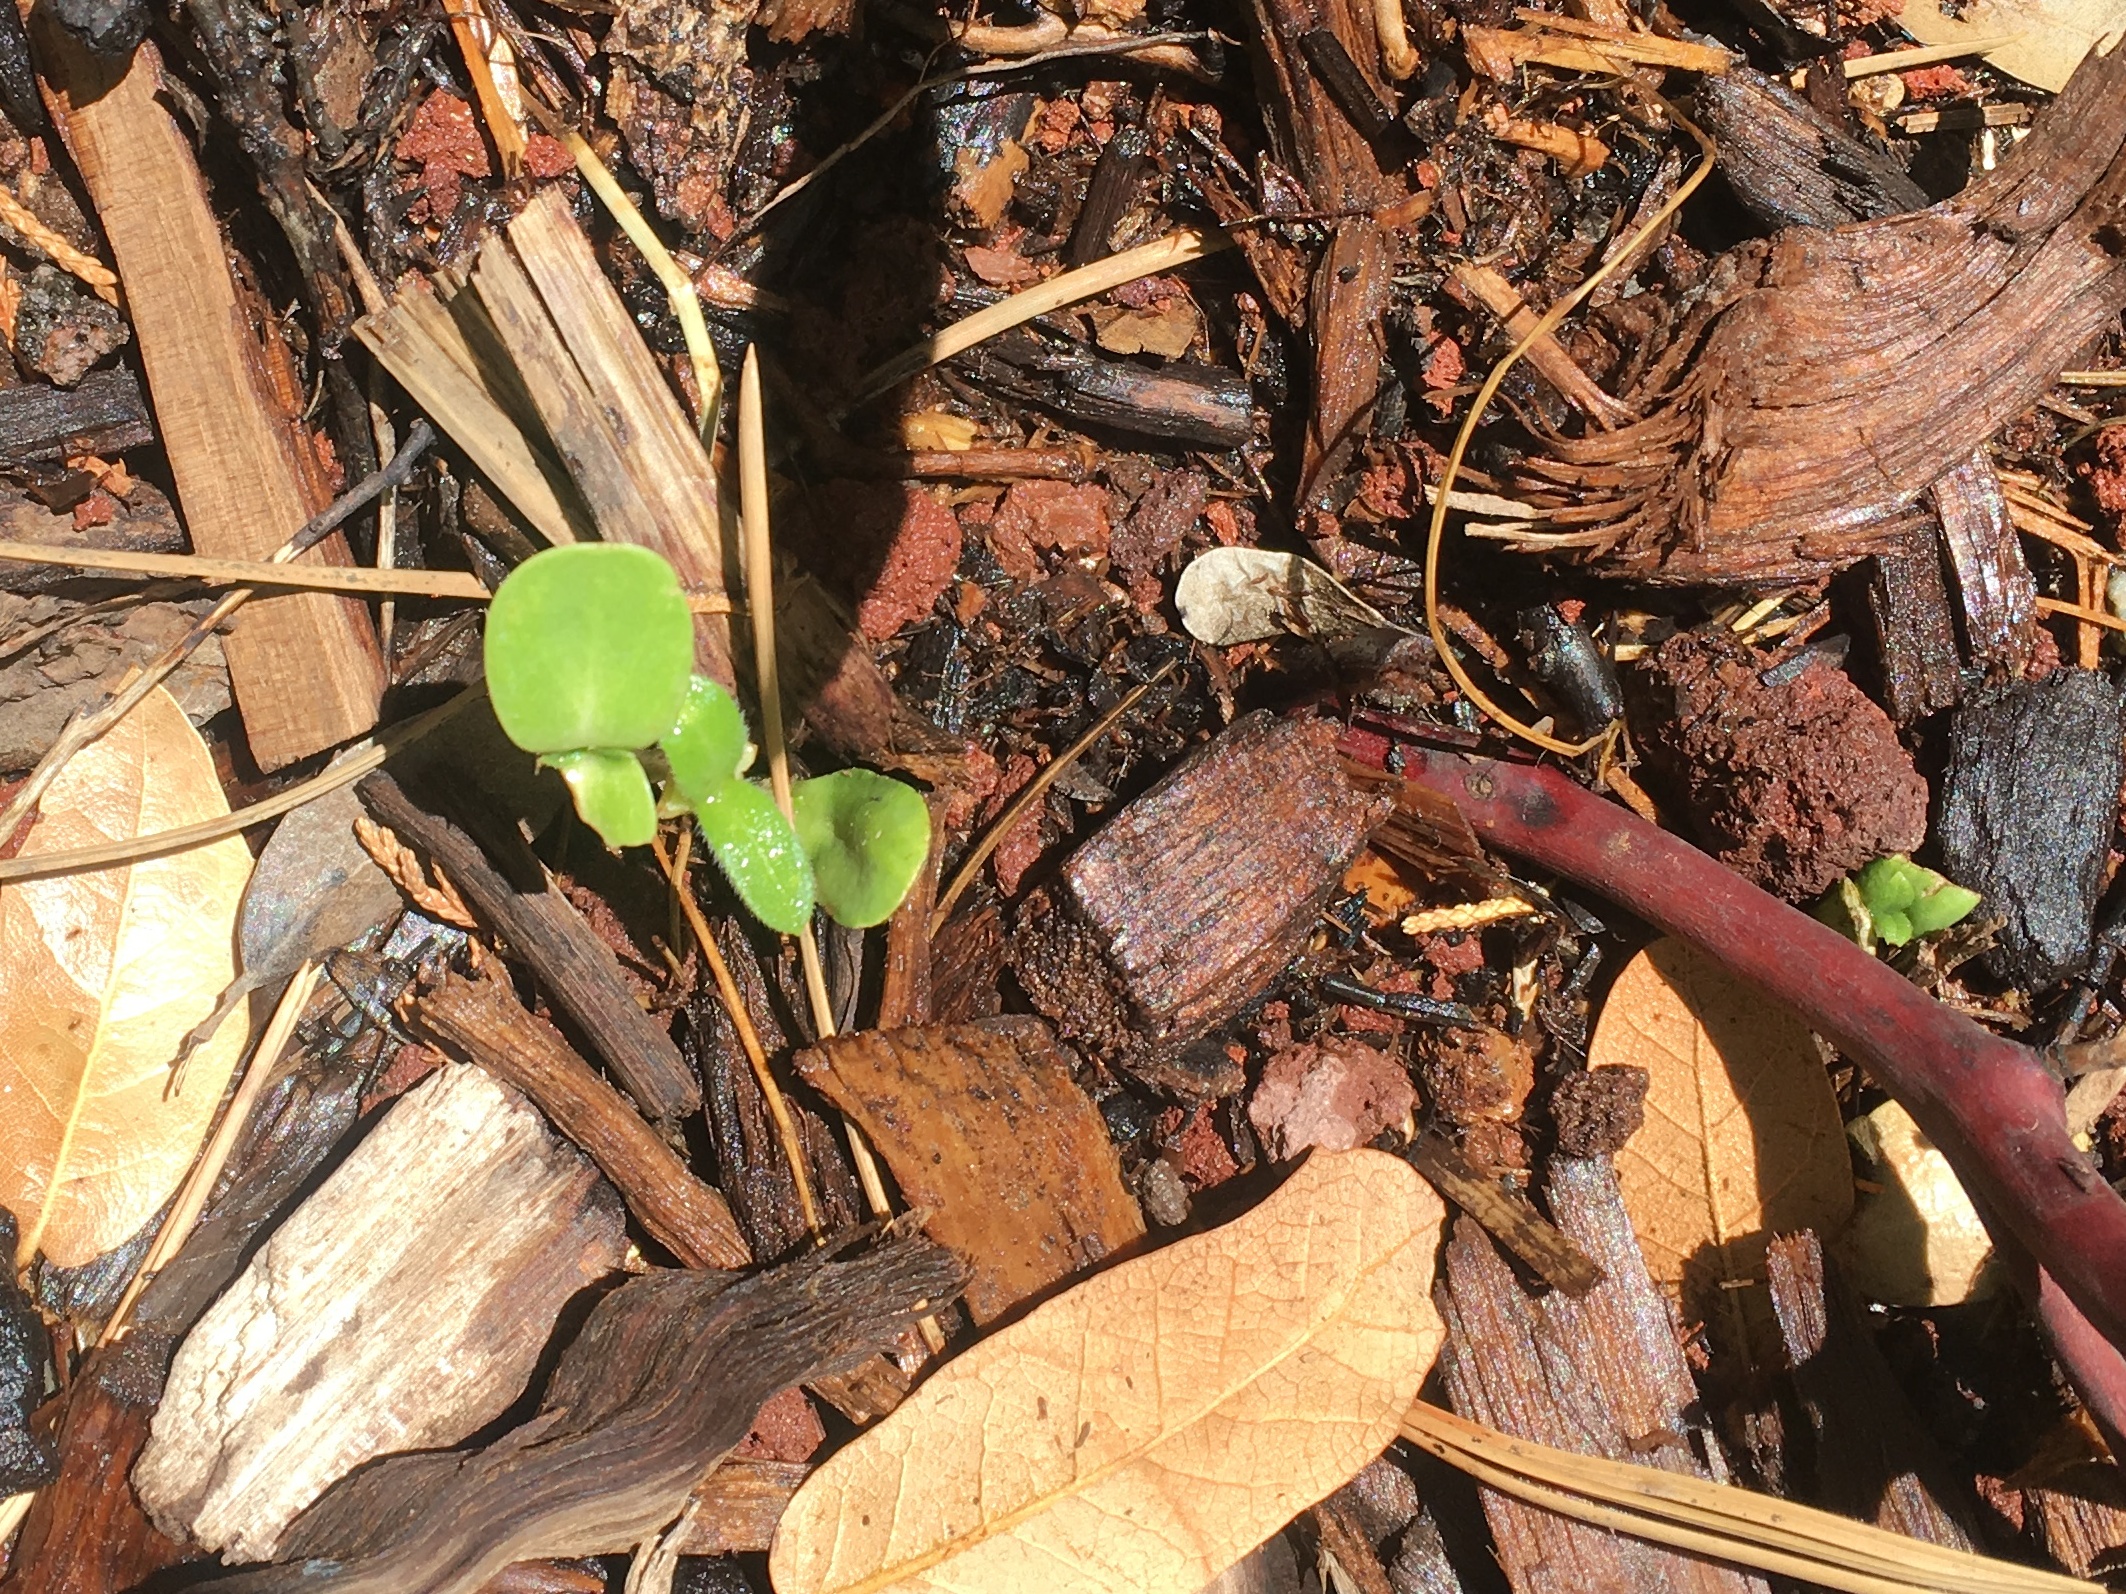
tree, branch, wood, leaf, trunk, soil, sunflower